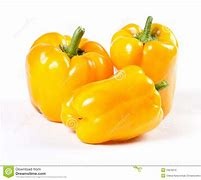
Label: capsicum